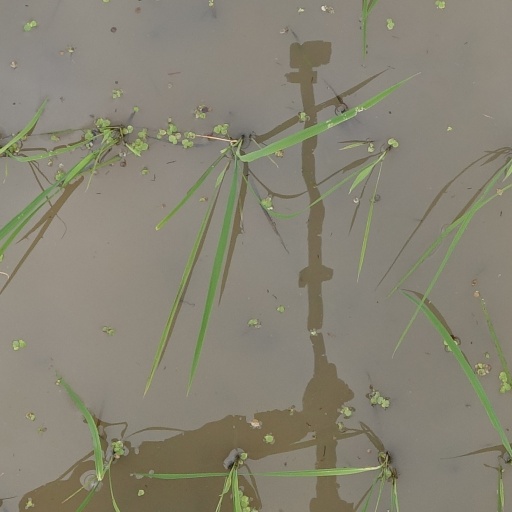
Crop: rice